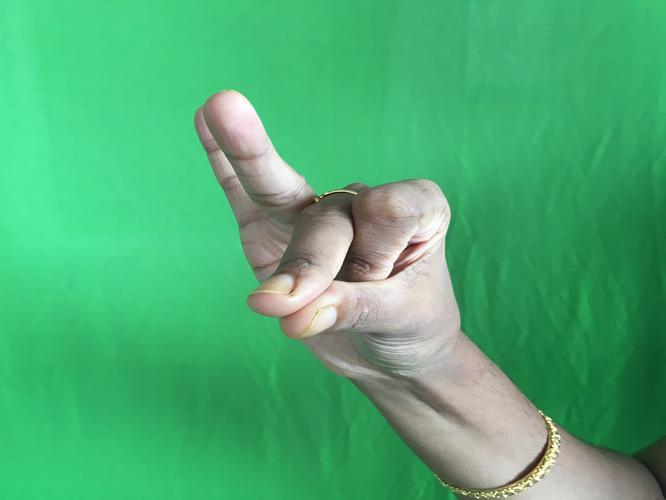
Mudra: Bramaram
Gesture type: single_hand